Allan Dykstra

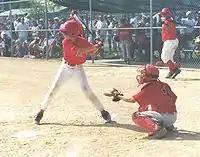
Allan Dykstra at bat in 1999 12U AAU championship game

He is not related to former Mets and Phillies player Lenny Dykstra. Dykstra was a member of the San Diego Stars 12U team that won 1999 AAU national championships. In 2001, he played for 14U team USA at the Pan-American games in Honduras.